Erps-Kwerps

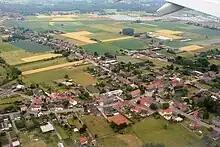
Aerial view of Erps-Kwerps

Erps-Kwerps is a village in the Belgian Province of Flemish Brabant and a sub-municipality of Kortenberg. It has an area of 15.94 km.